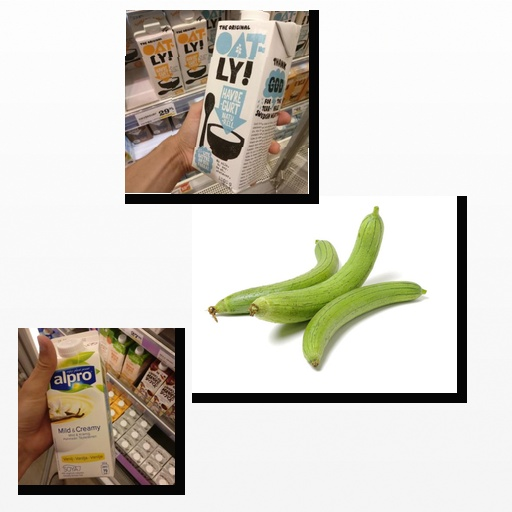
Food items: ridge_gourd, vanilla_soyghurt, oatghurt